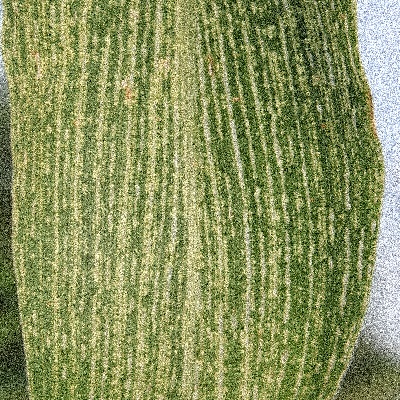
Label: Corn_(Maize)___Maize_Streak_Virus